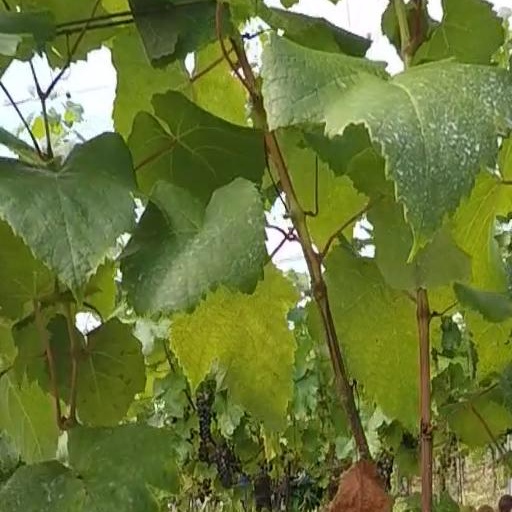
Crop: grape